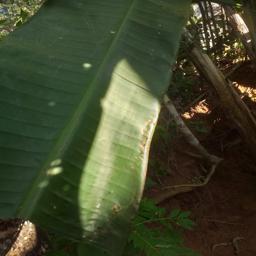
Label: MALBHOG LEAF